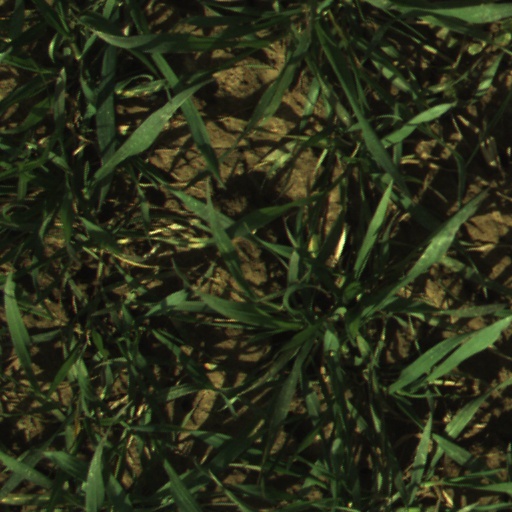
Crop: wheat